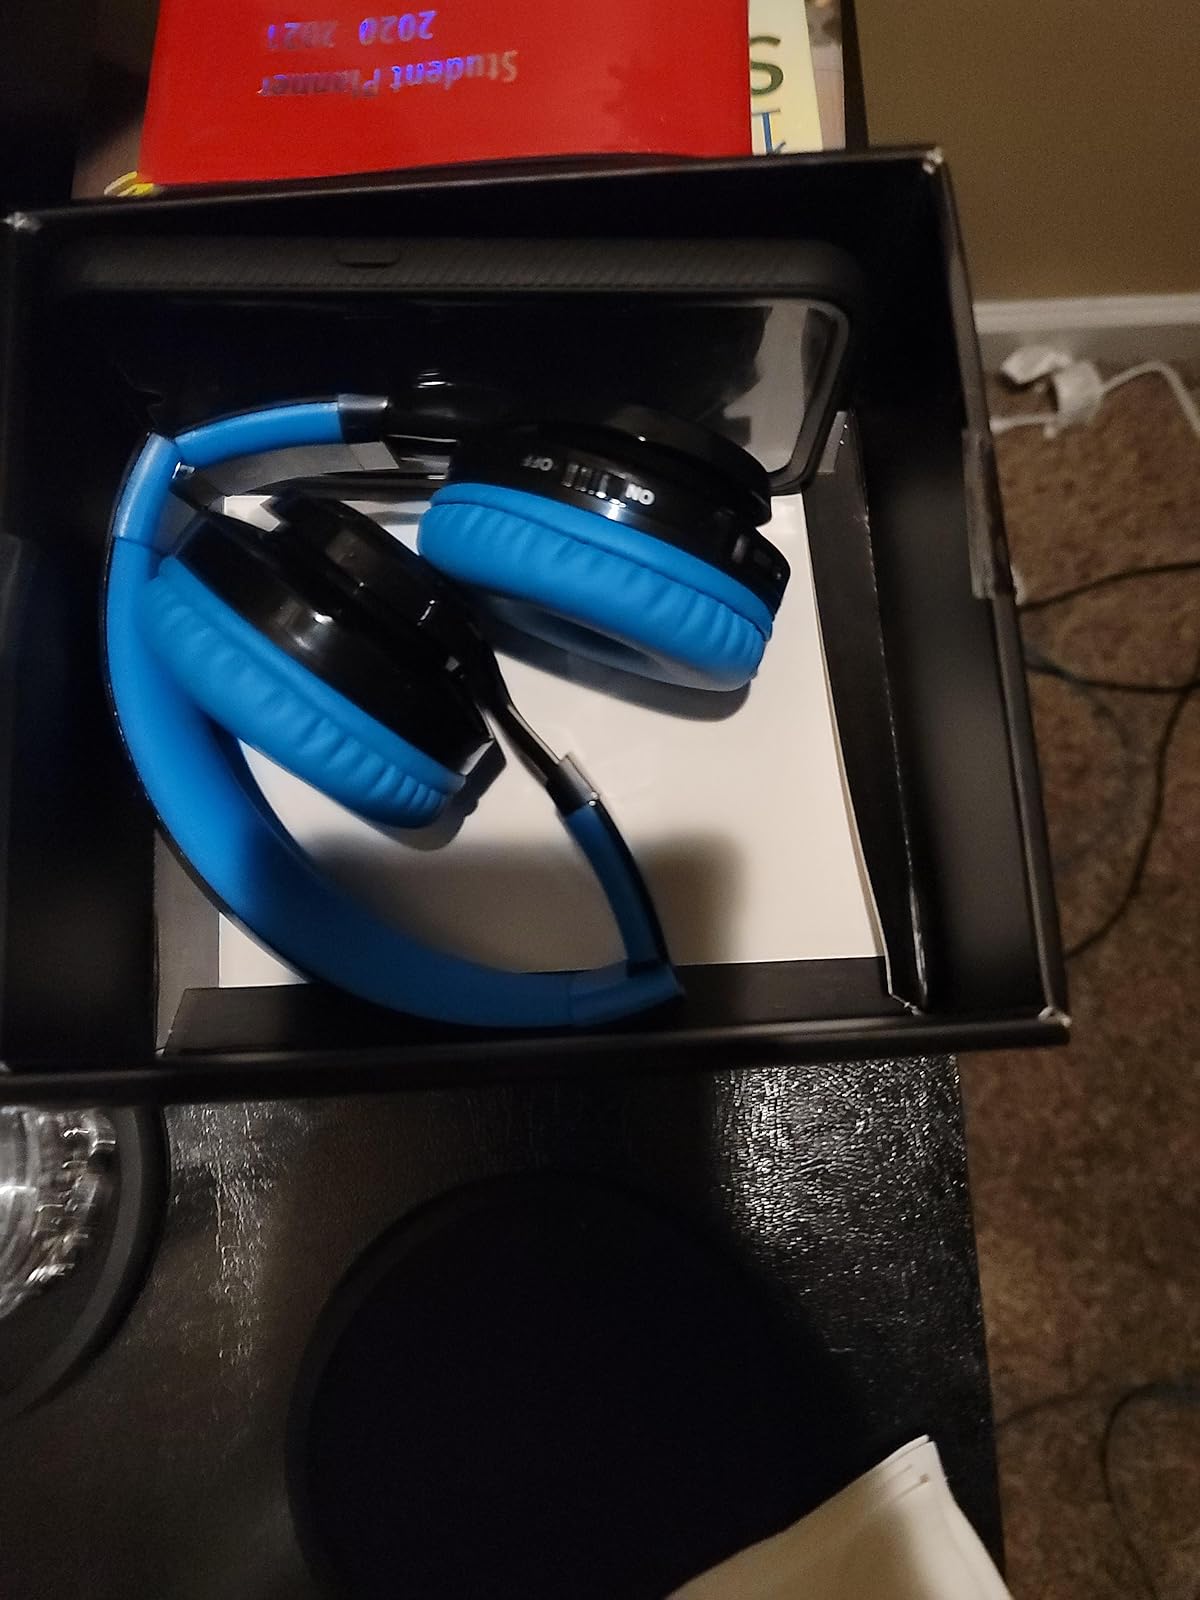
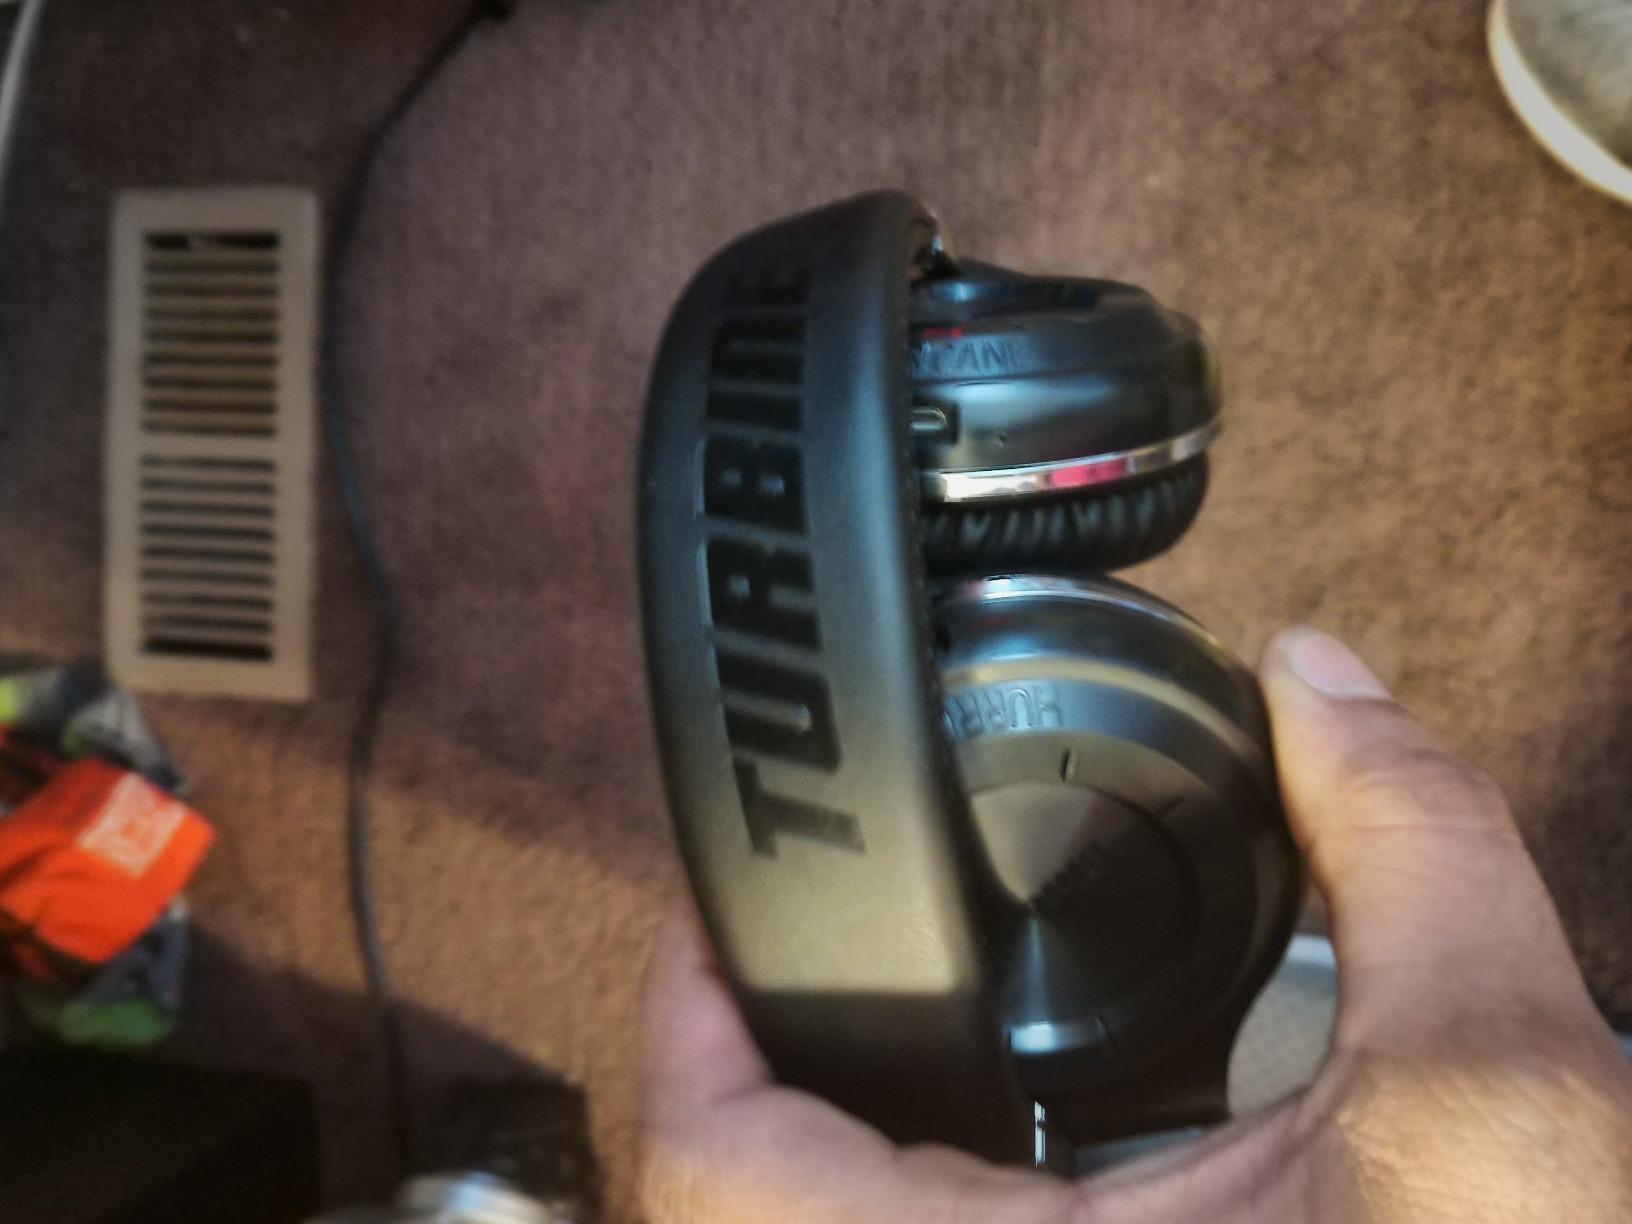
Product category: headphones
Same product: no